Courbette, Jura

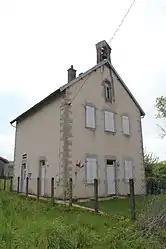
The town hall in Courbette

Courbette is a commune in the Jura department in Bourgogne-Franche-Comté in eastern France.